Aviation in Lycoming County, Pennsylvania

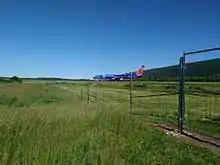
A Sun Country Airlines Boeing 737-800 at Williamsport Regional Airport

Aviation is still prominent in the Williamsport area. With one airline still flying into Williamsport (American Airlines) on a daily basis.